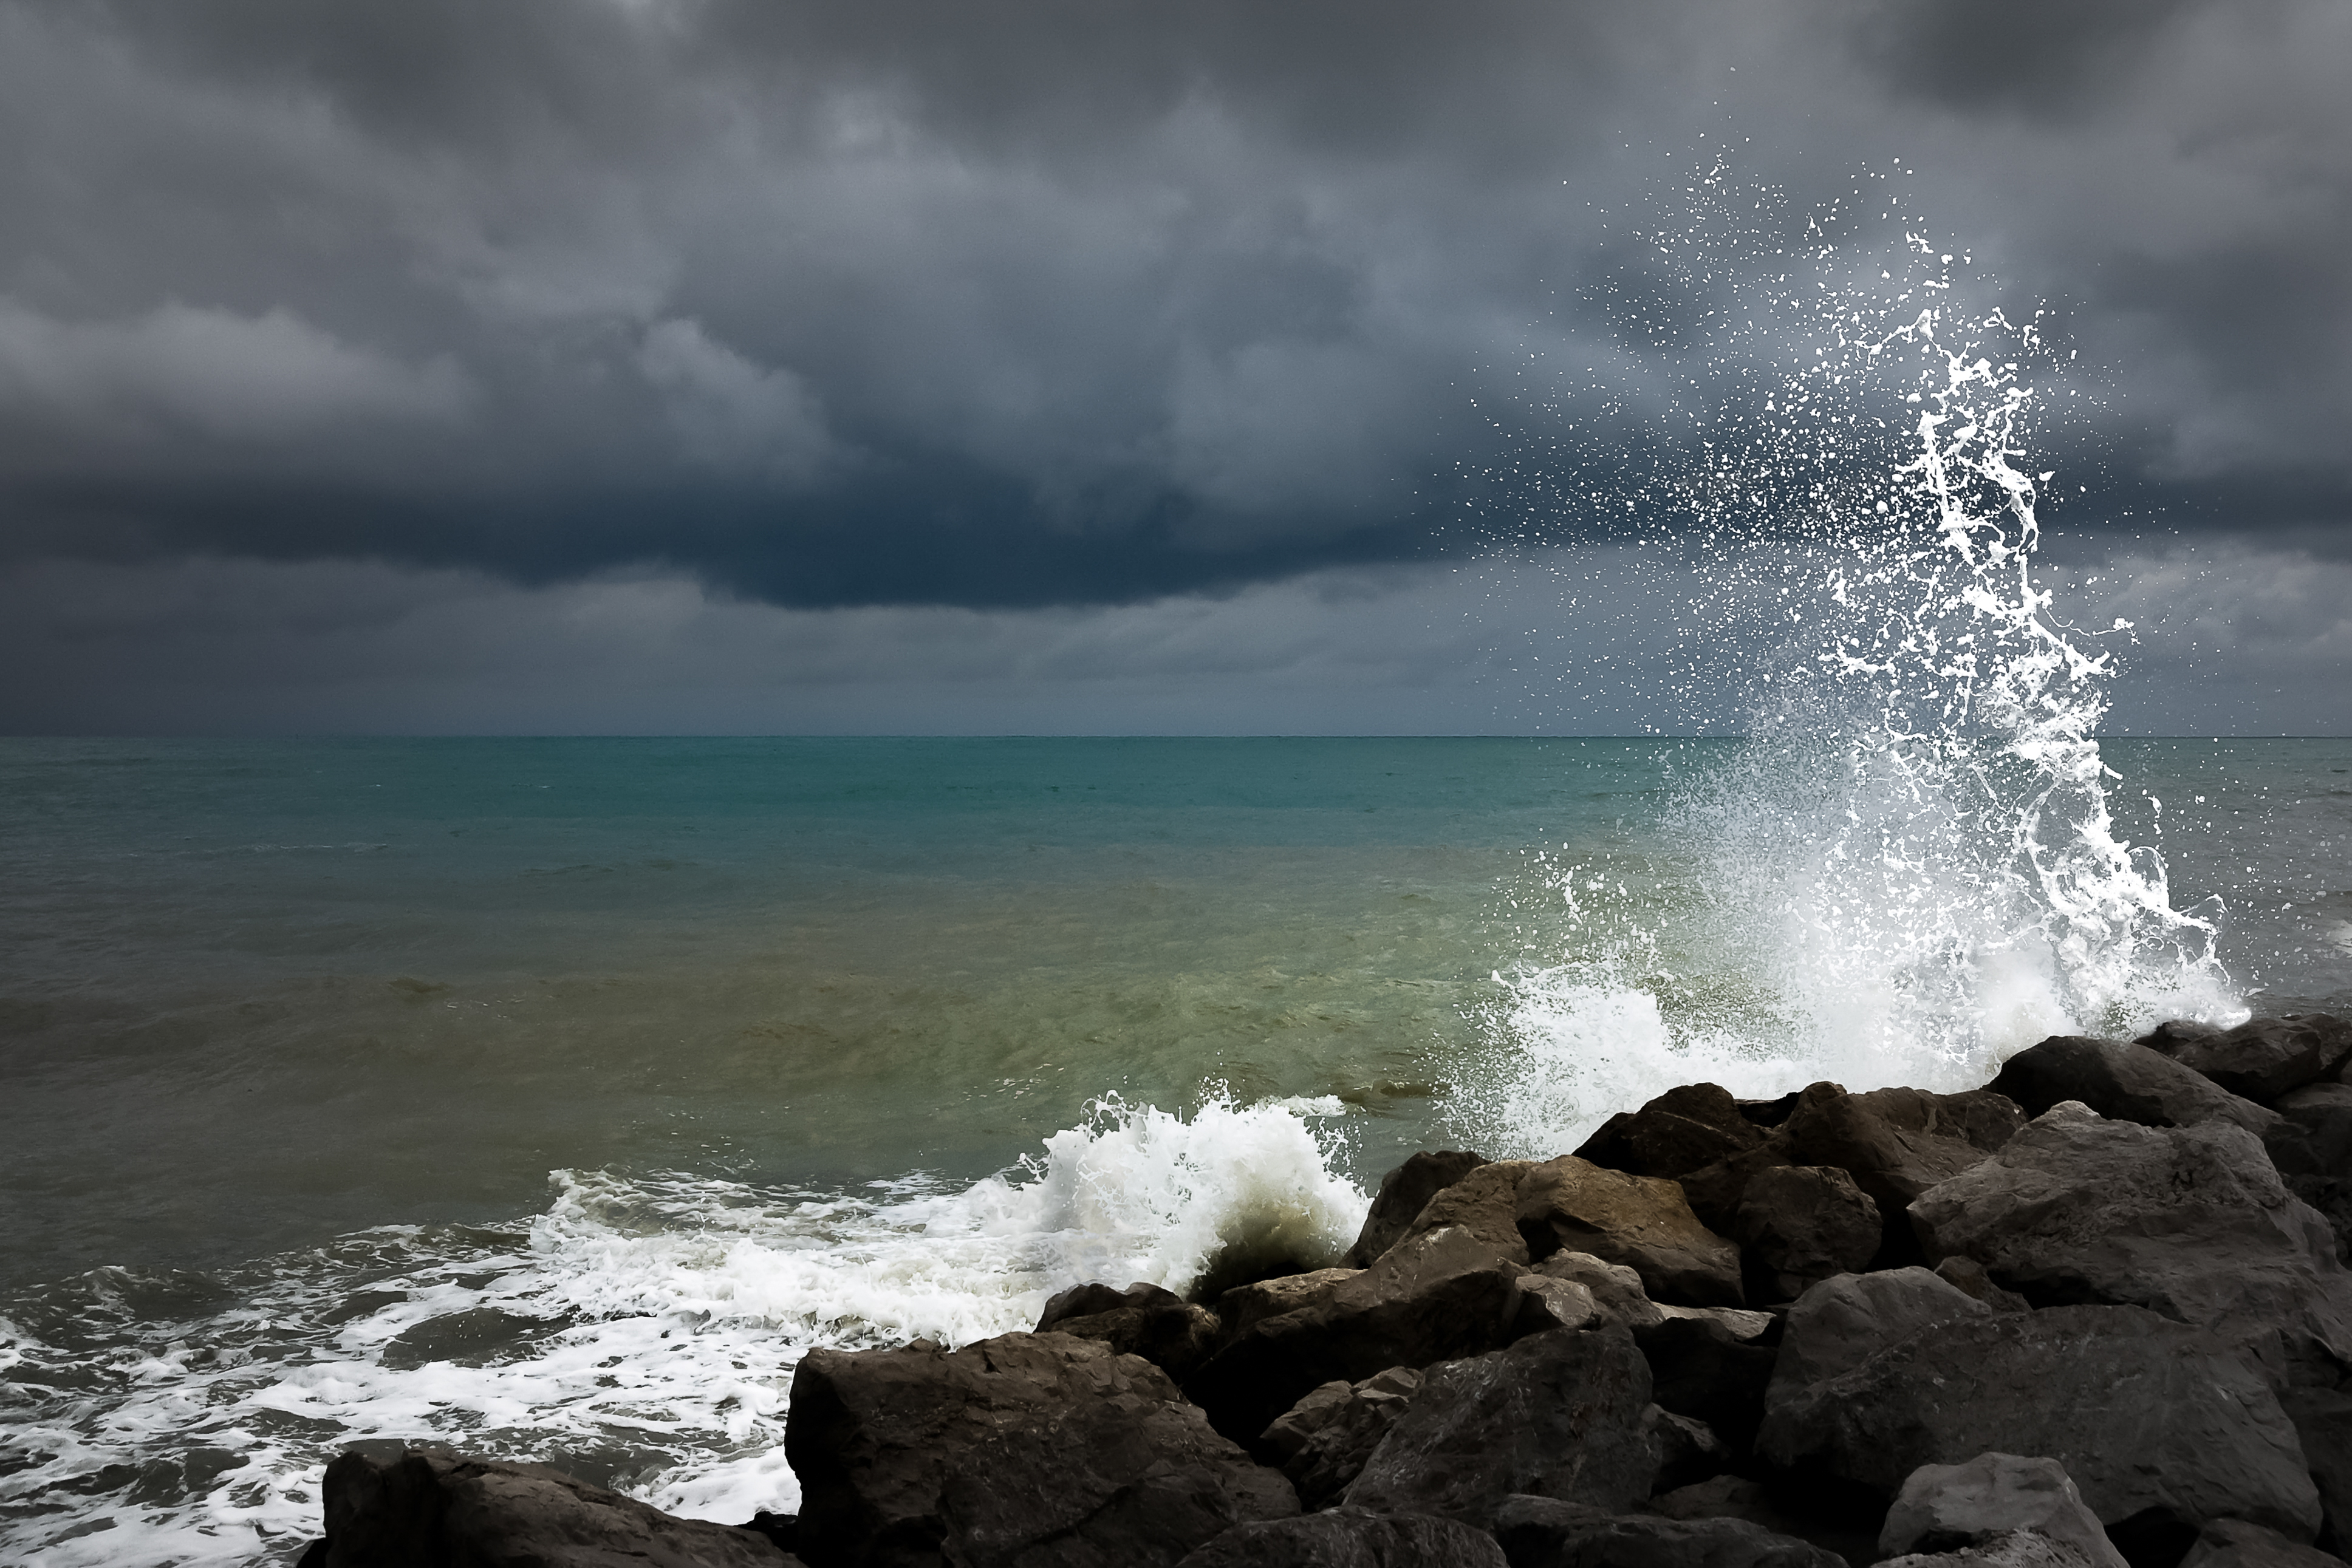
beach, landscape, sea, coast, water, nature, outdoor, rock, ocean, horizon, cloud, sky, white, sunlight, cloudy, shore, wave, green, splash, weather, italy, gray, blue, body of water, clouds, stormy, italien, it, breakwater, caorle, venetien, desaturation, atmospheric phenomenon, wind wave